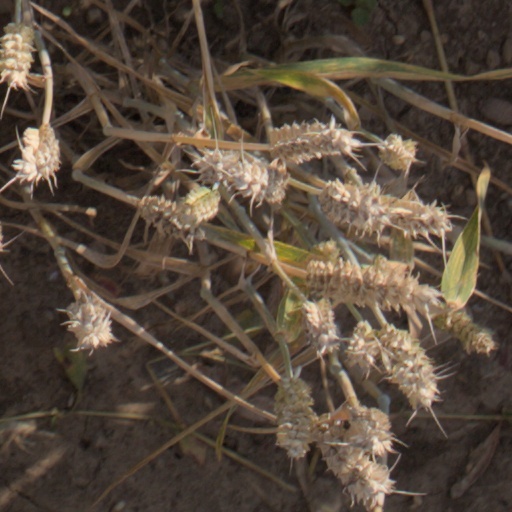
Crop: wheat